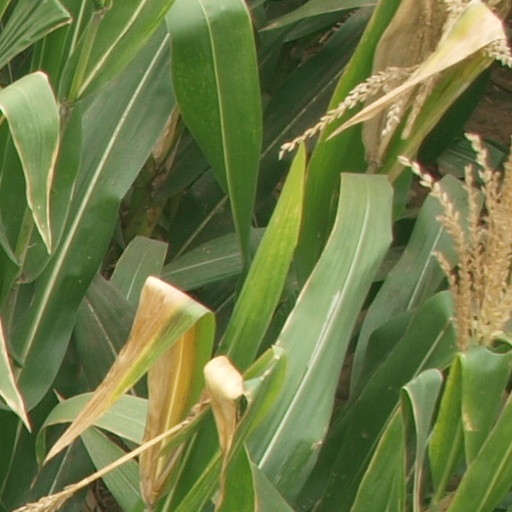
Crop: maize; corn